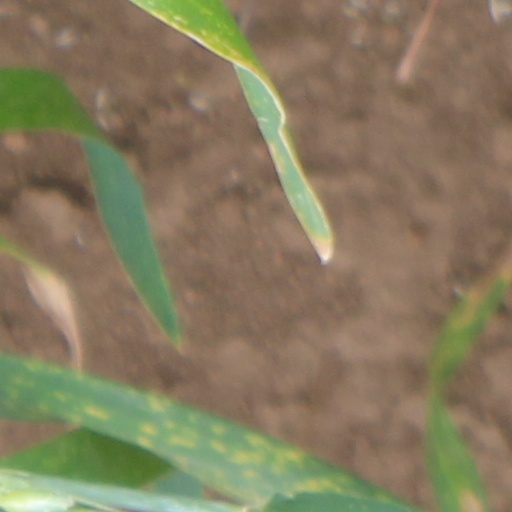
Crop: wheat